Daniel Isăilă

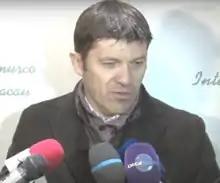
Isăilă in 2014

Daniel Ionuț Isăilă (born 29 June 1972) is a Romanian professional football manager and former player.